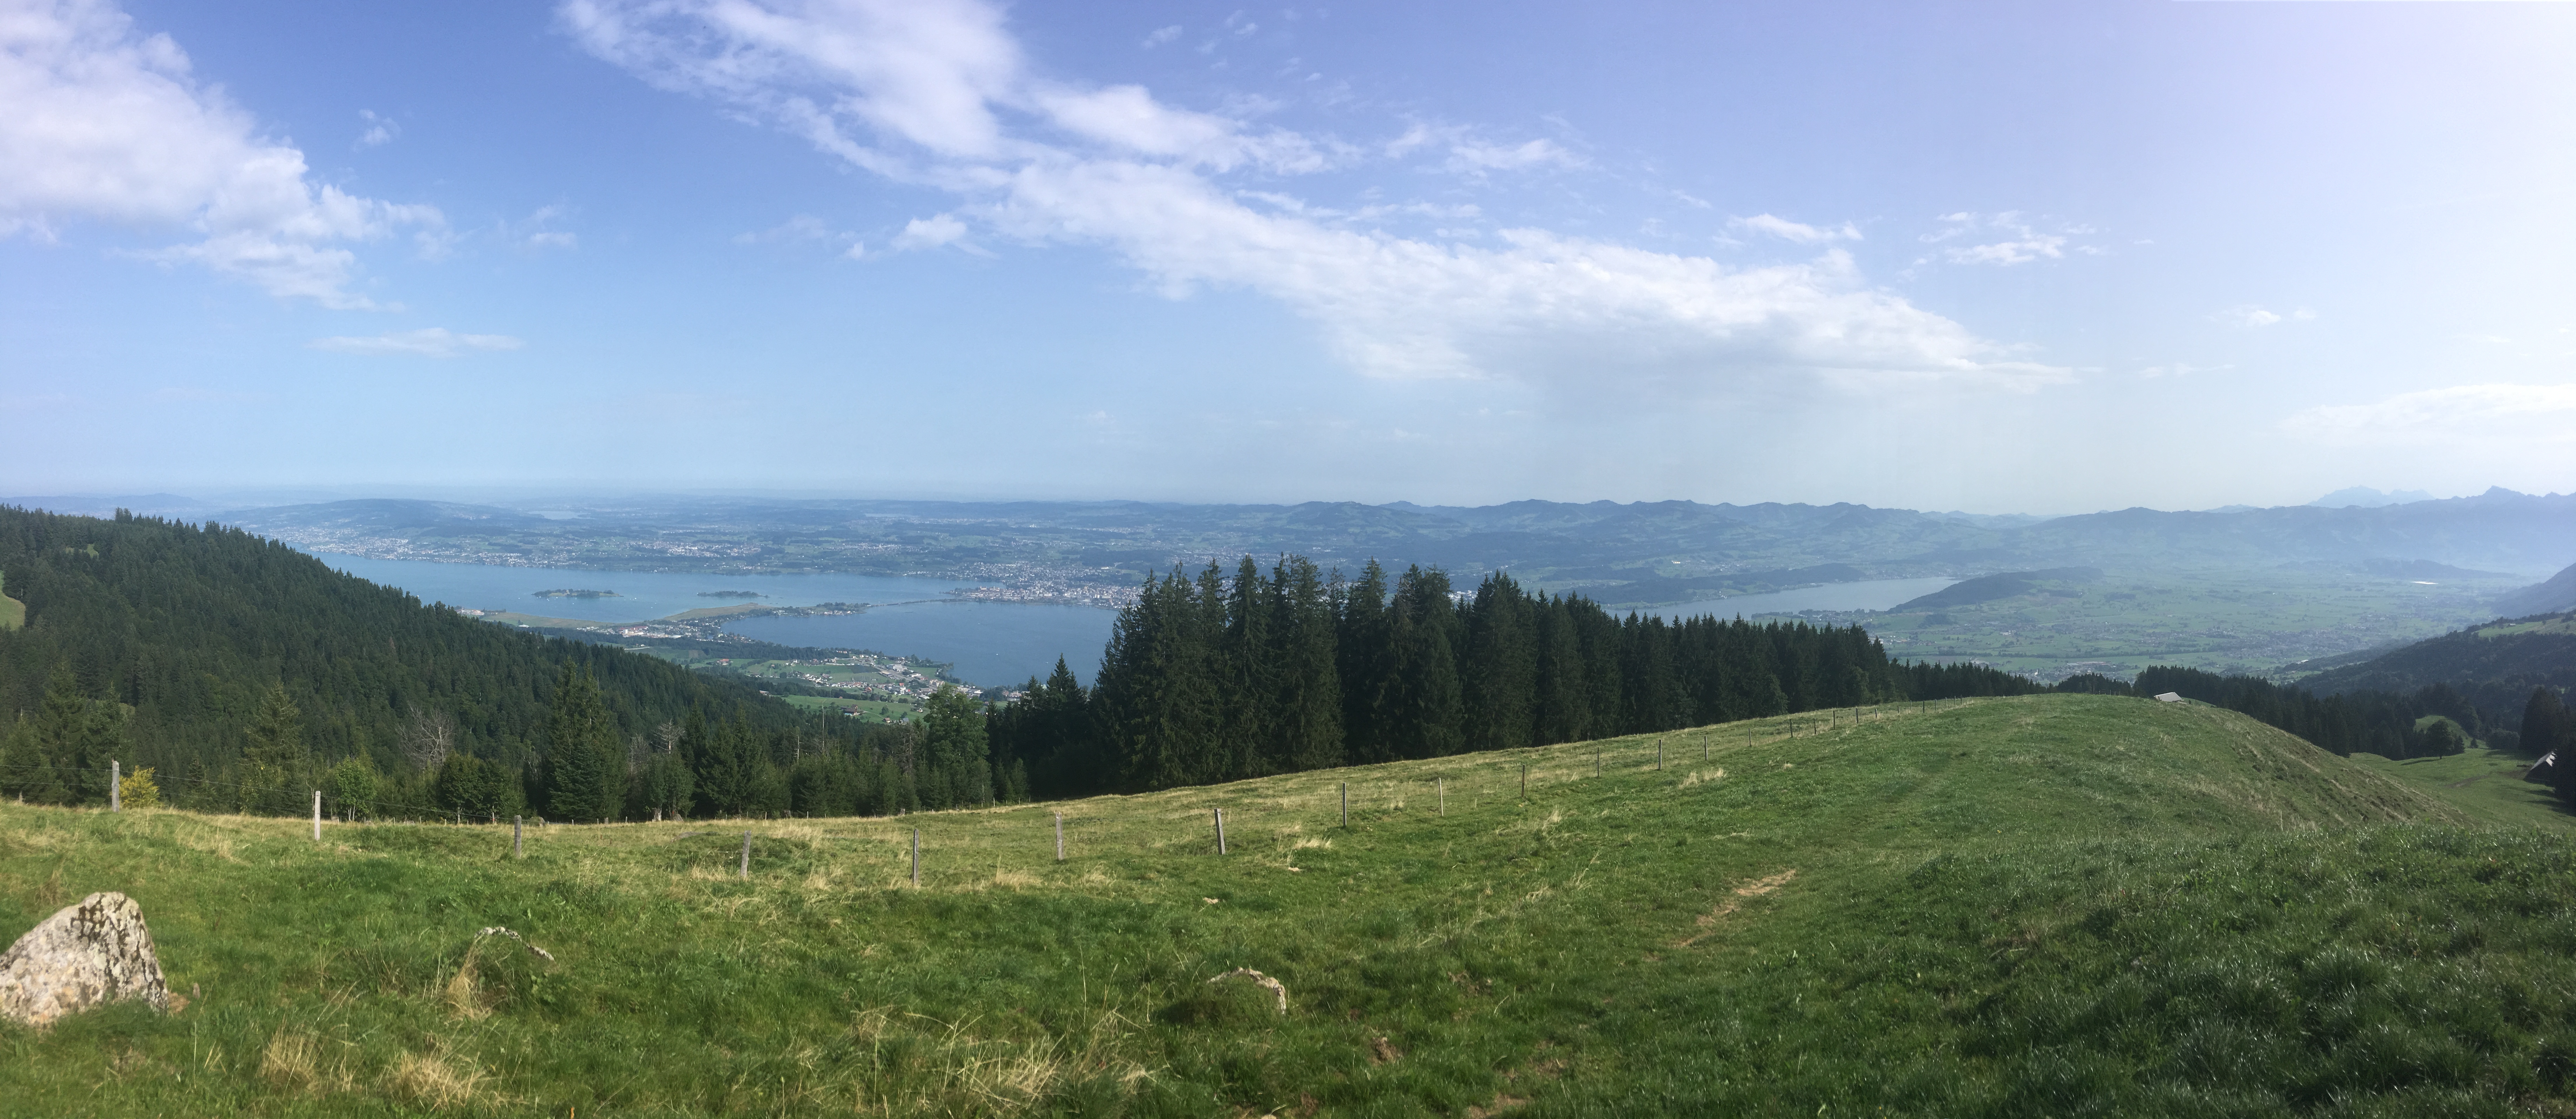
guinea, west africa, africa, highland, sky, mountainous landforms, wilderness, mount scenery, ridge, grassland, mountain, hill, mountain range, fell, hill station, panorama, grass, meadow, plateau, pasture, cloud, tree, valley, national park, landscape, terrain, mountain pass, plain, alps, escarpment, national trust for places of historic interest or natural beauty, lake, ecoregion, land lot, horizon, massif